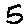
Label: 5